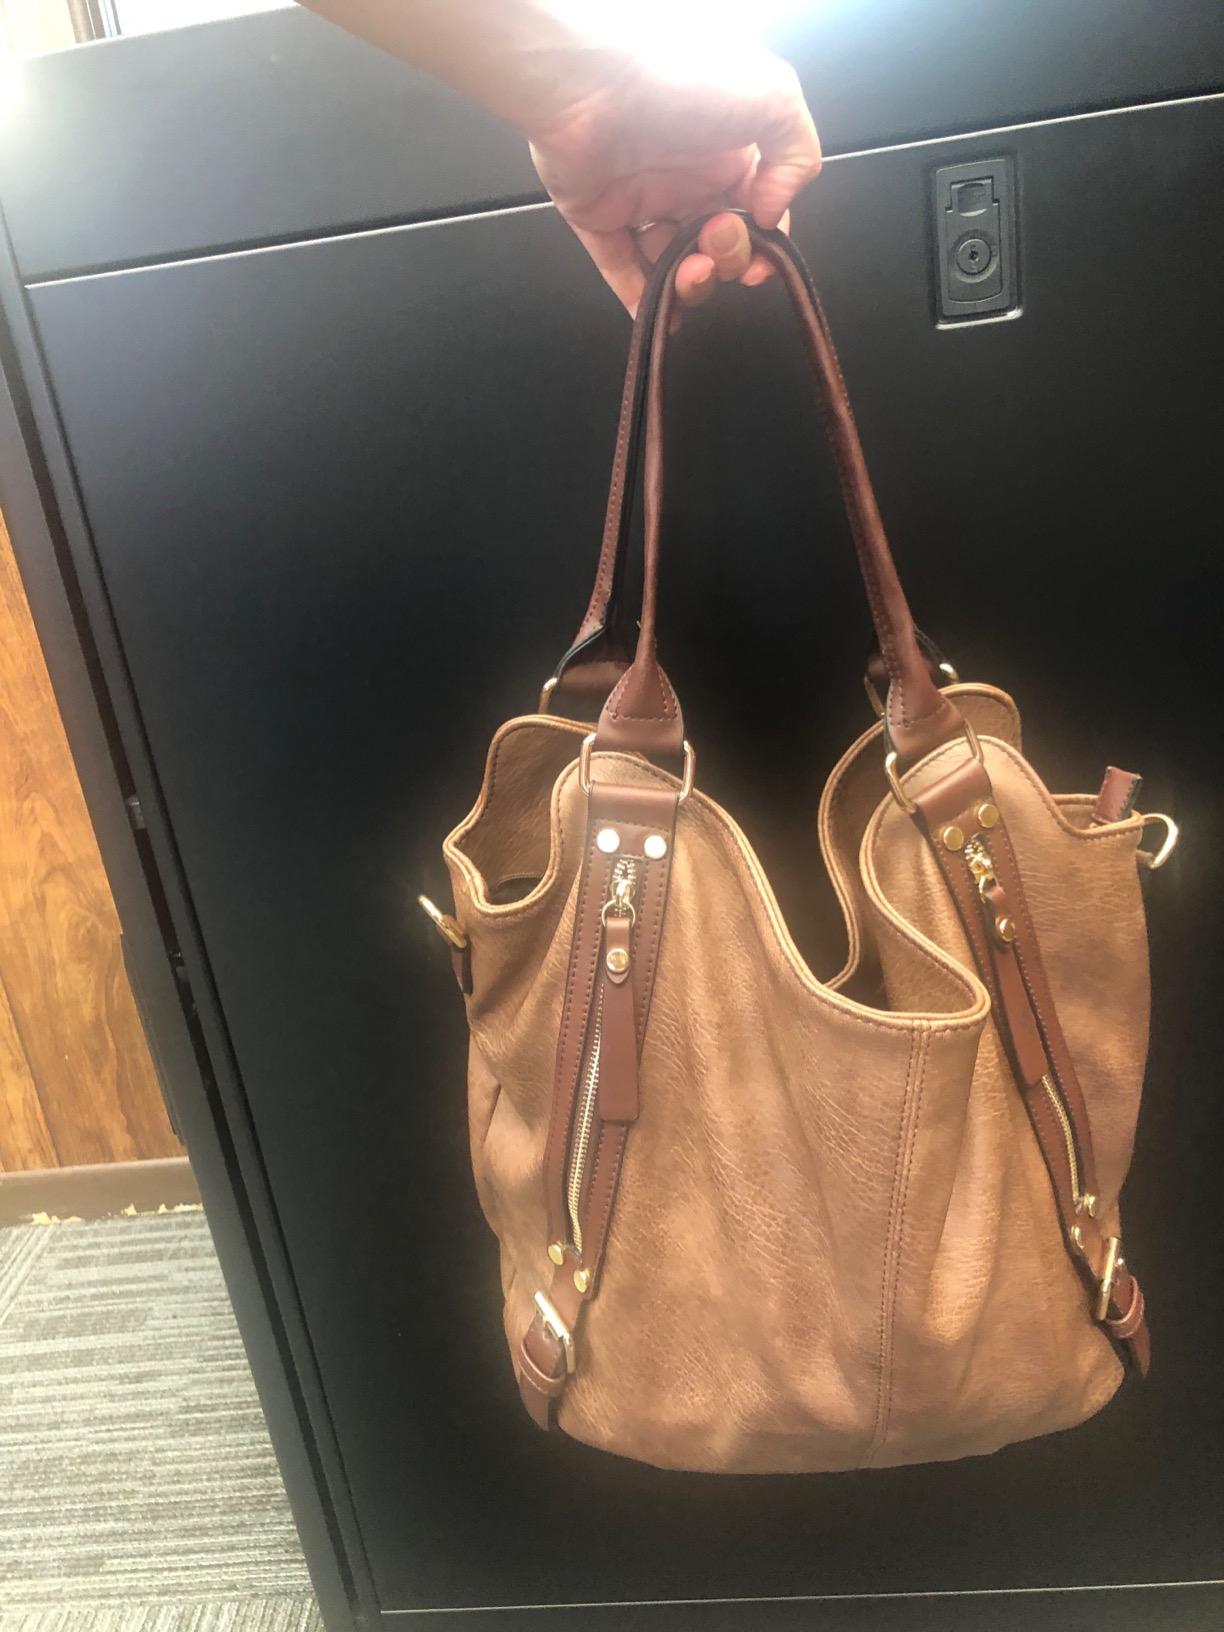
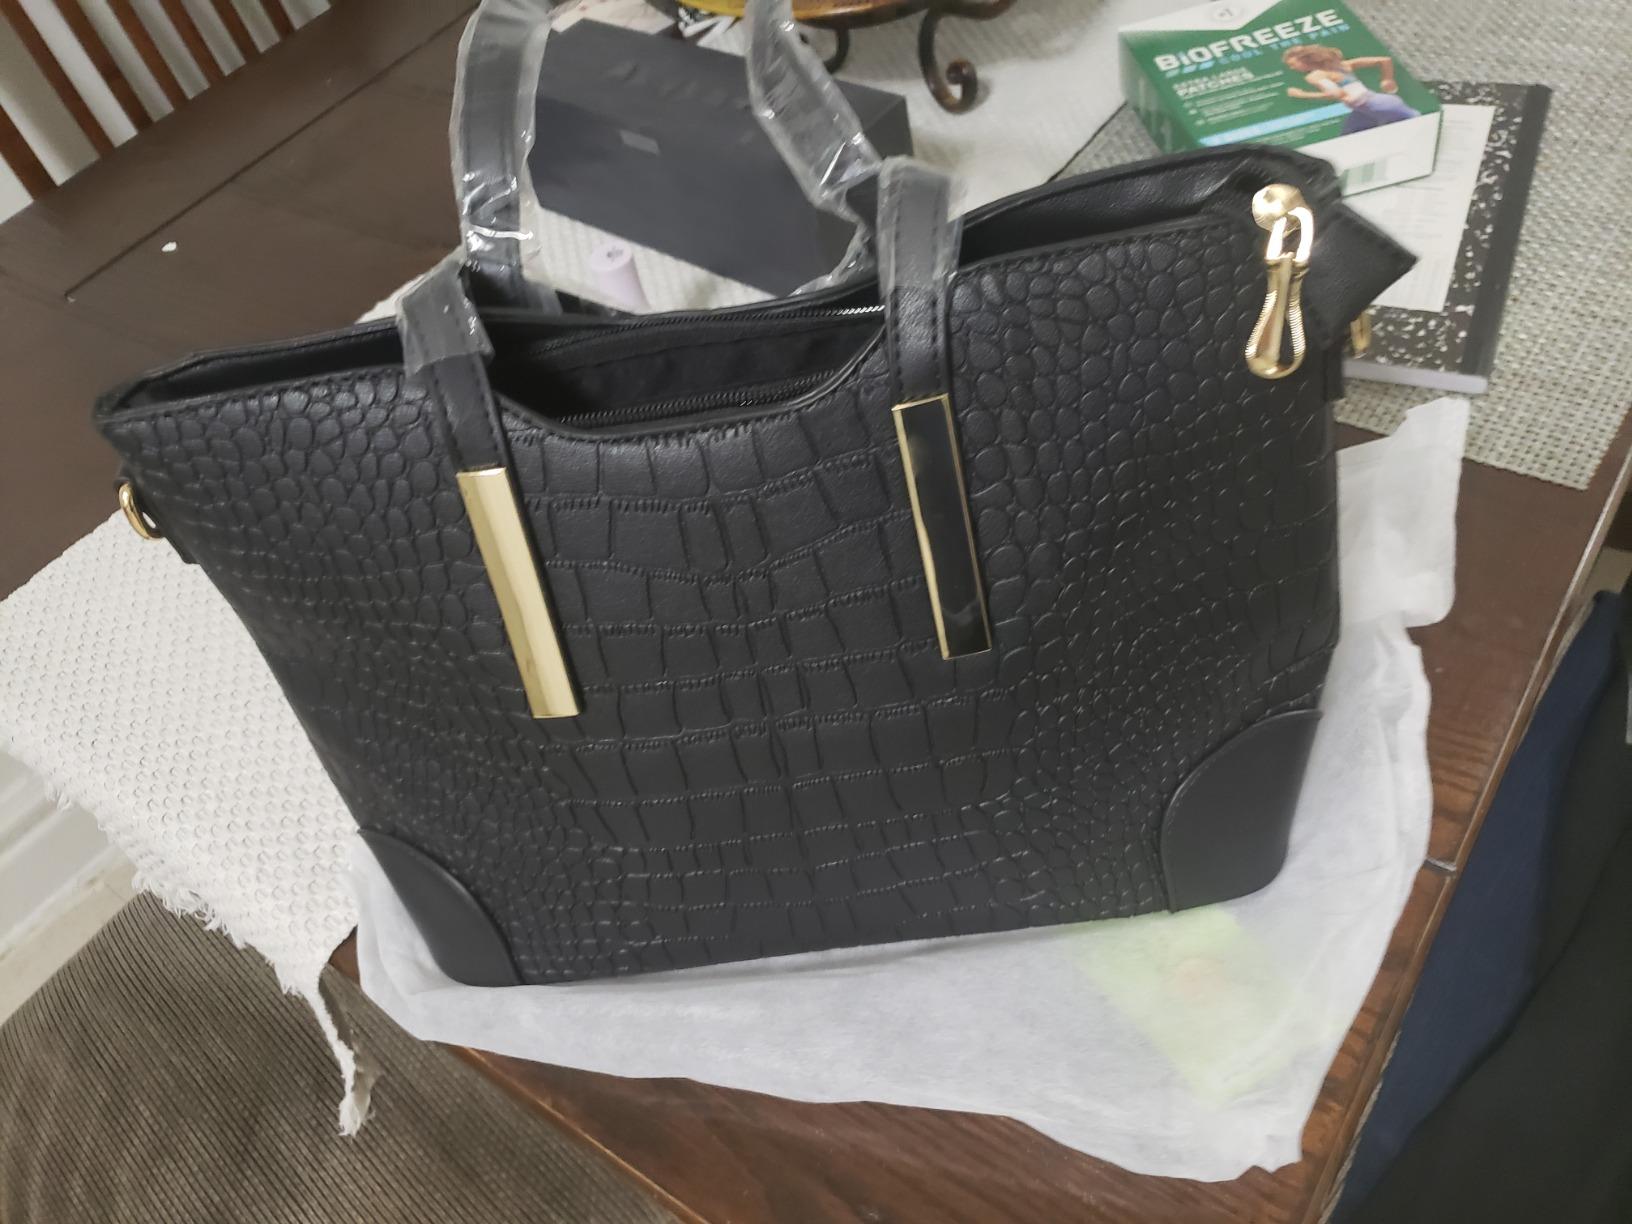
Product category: accessories_handbag
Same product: no